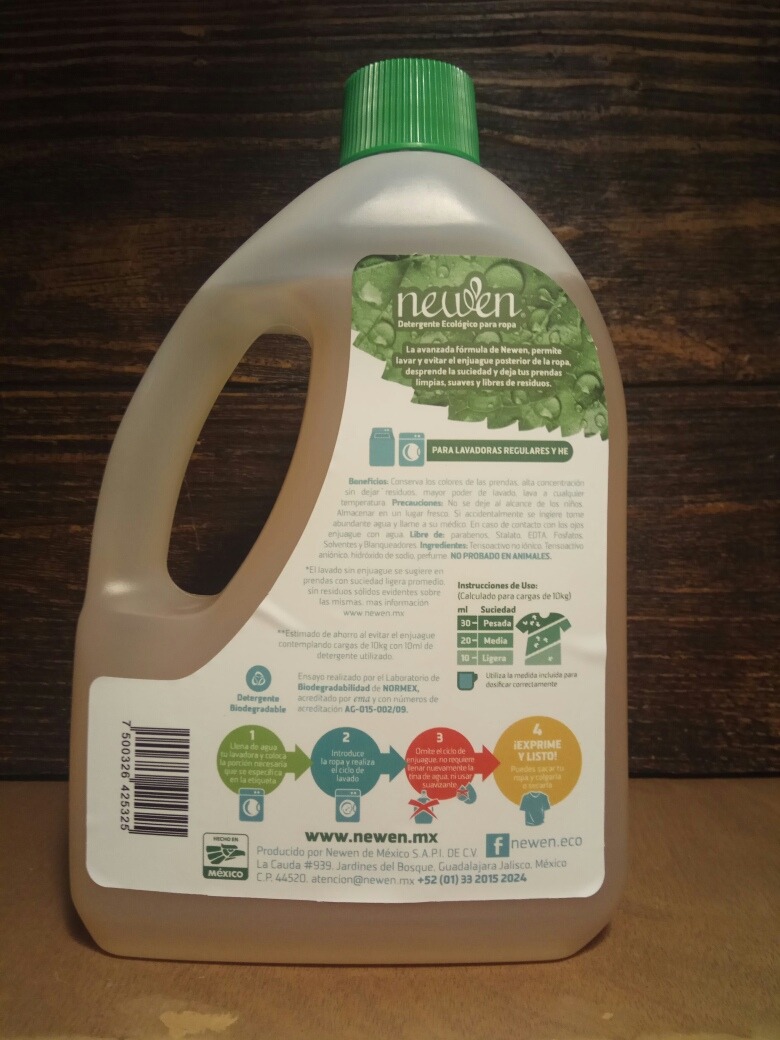
Waste category: plastic